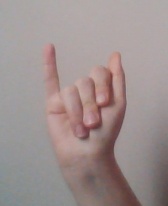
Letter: meem